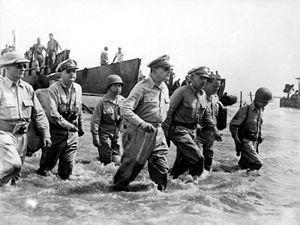
Le général Douglas MacArthur marche vers la rive durant le débarquement à Leyte, dans les Philippines.